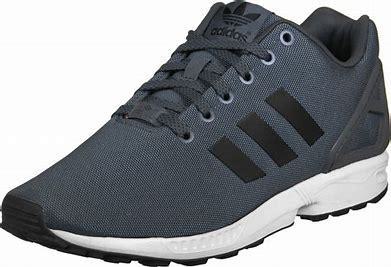
Brand: Adidas
Model: ZX Flux